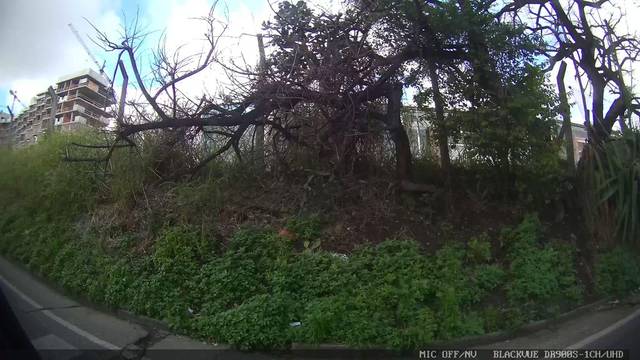
Region: Argentina
Coordinates: -34.574, -58.401